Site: brandenburg
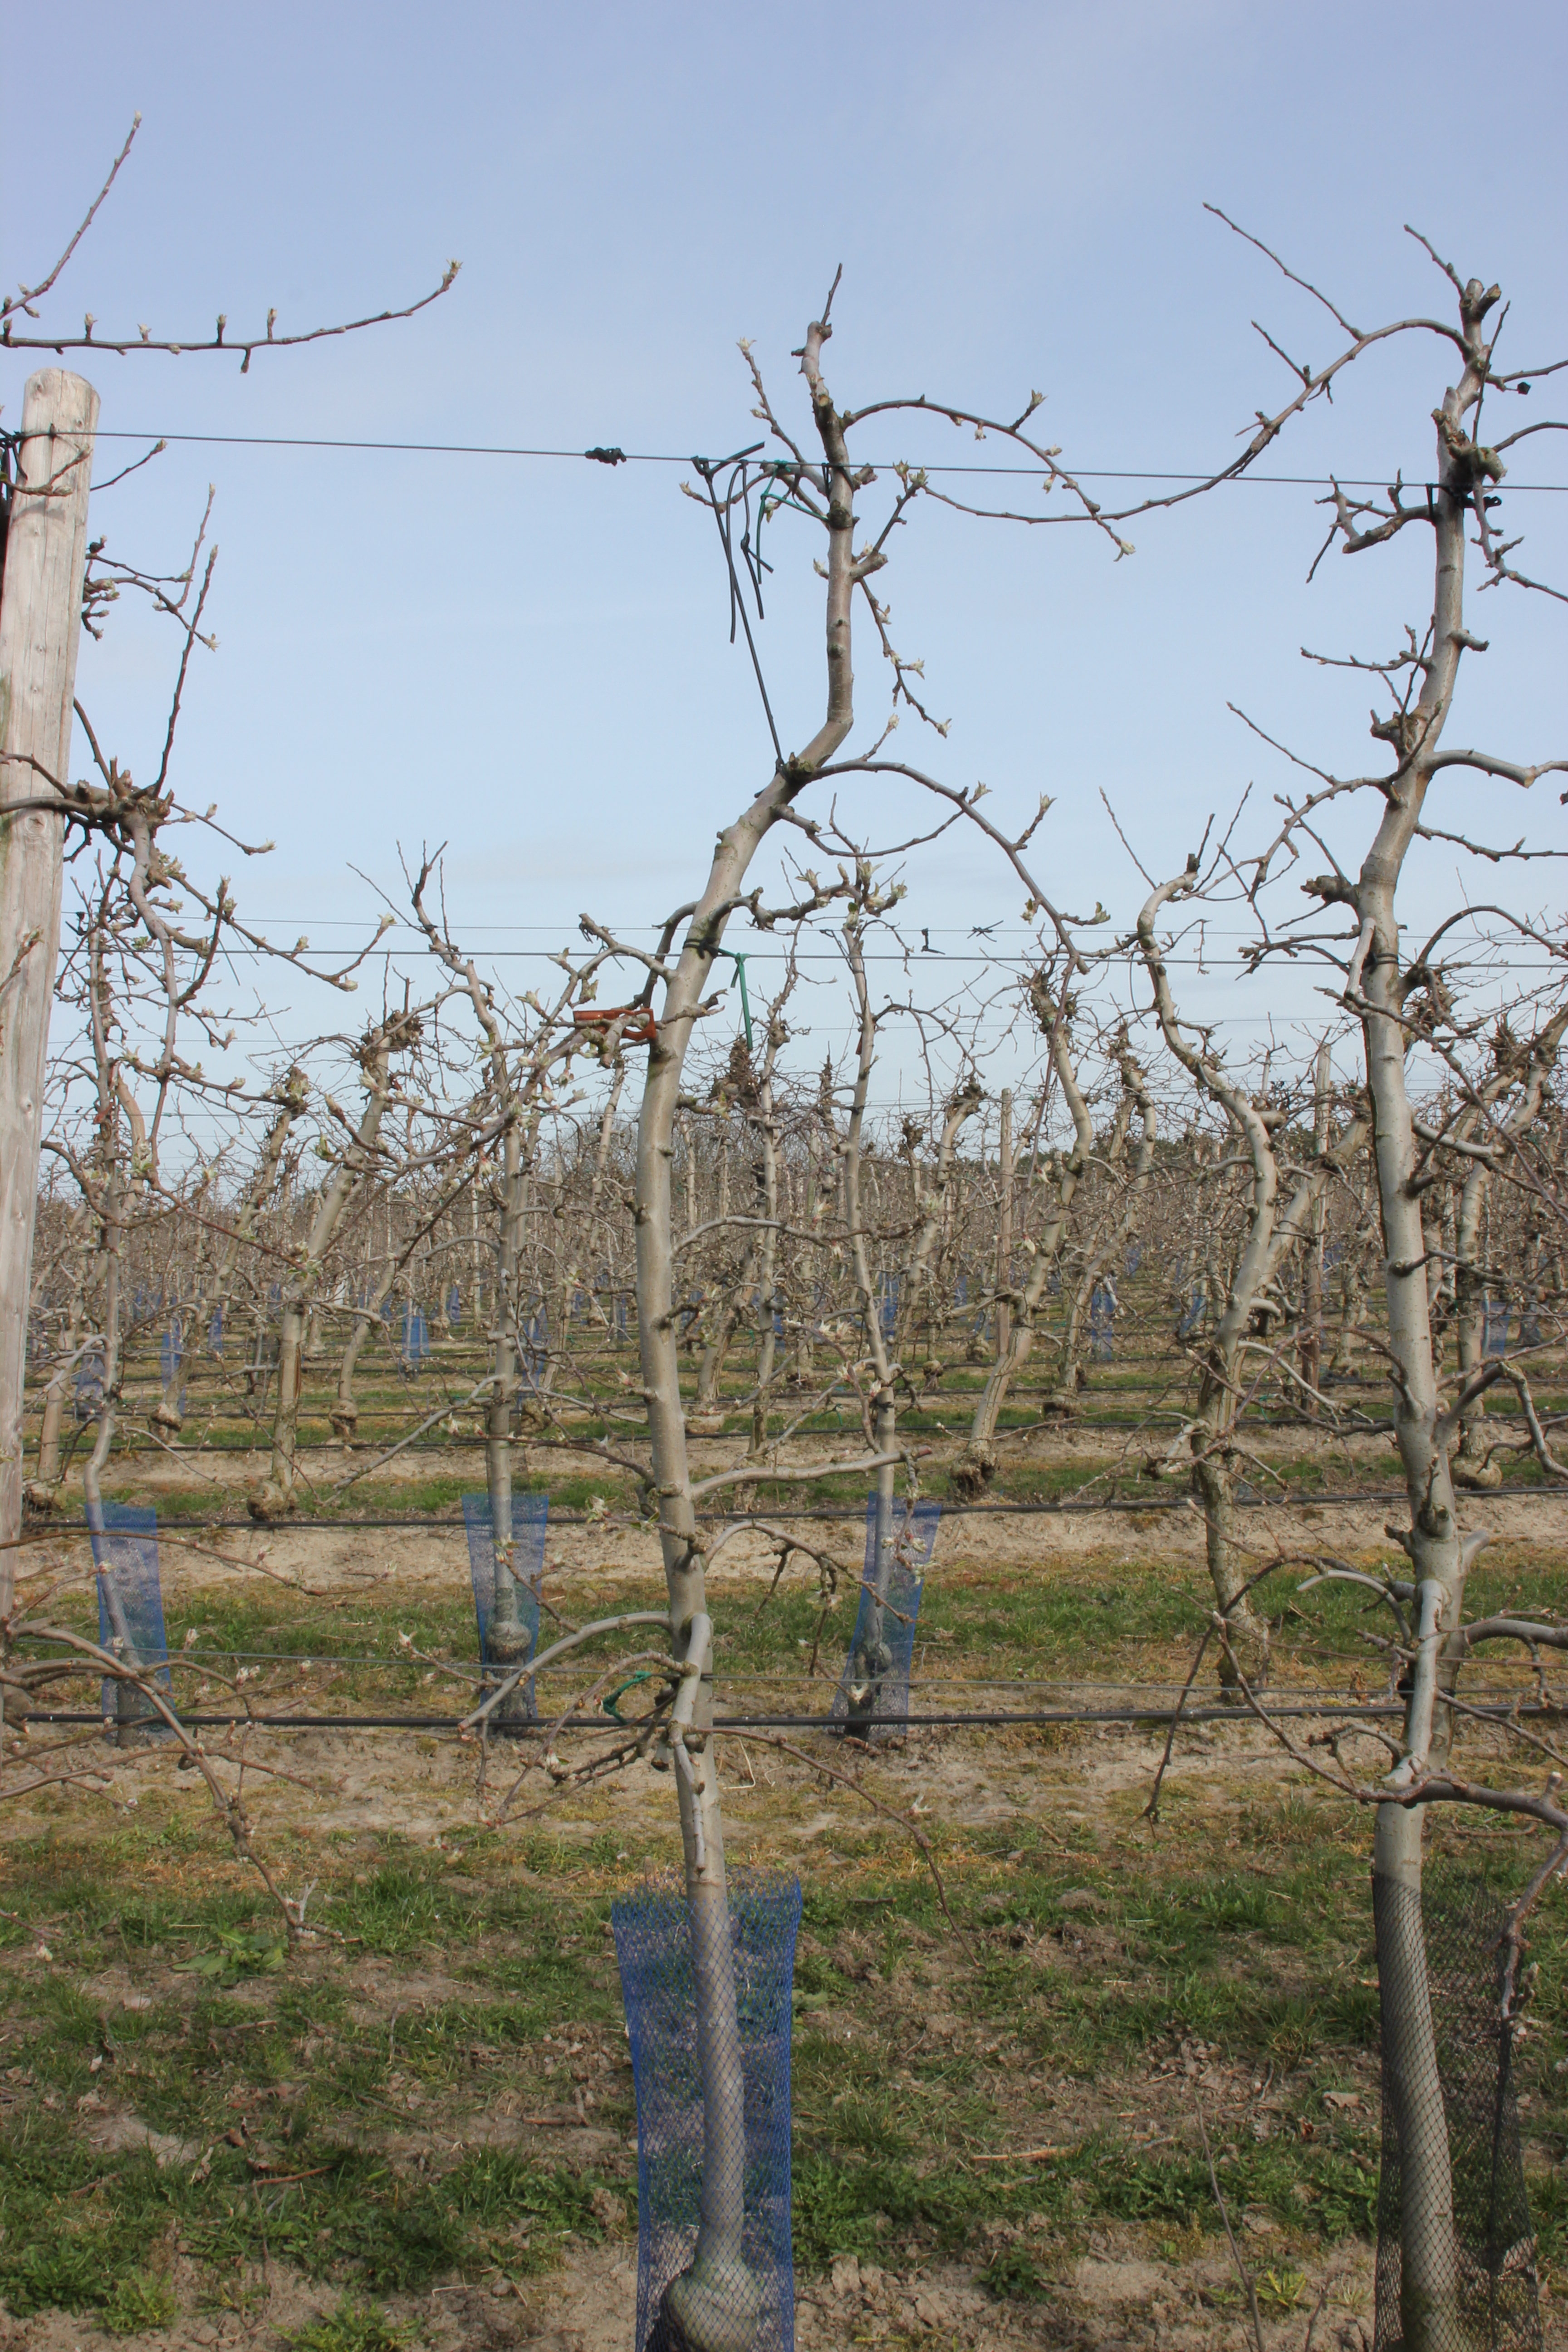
Growth stage (BBCH 54): Inflorescence emergence